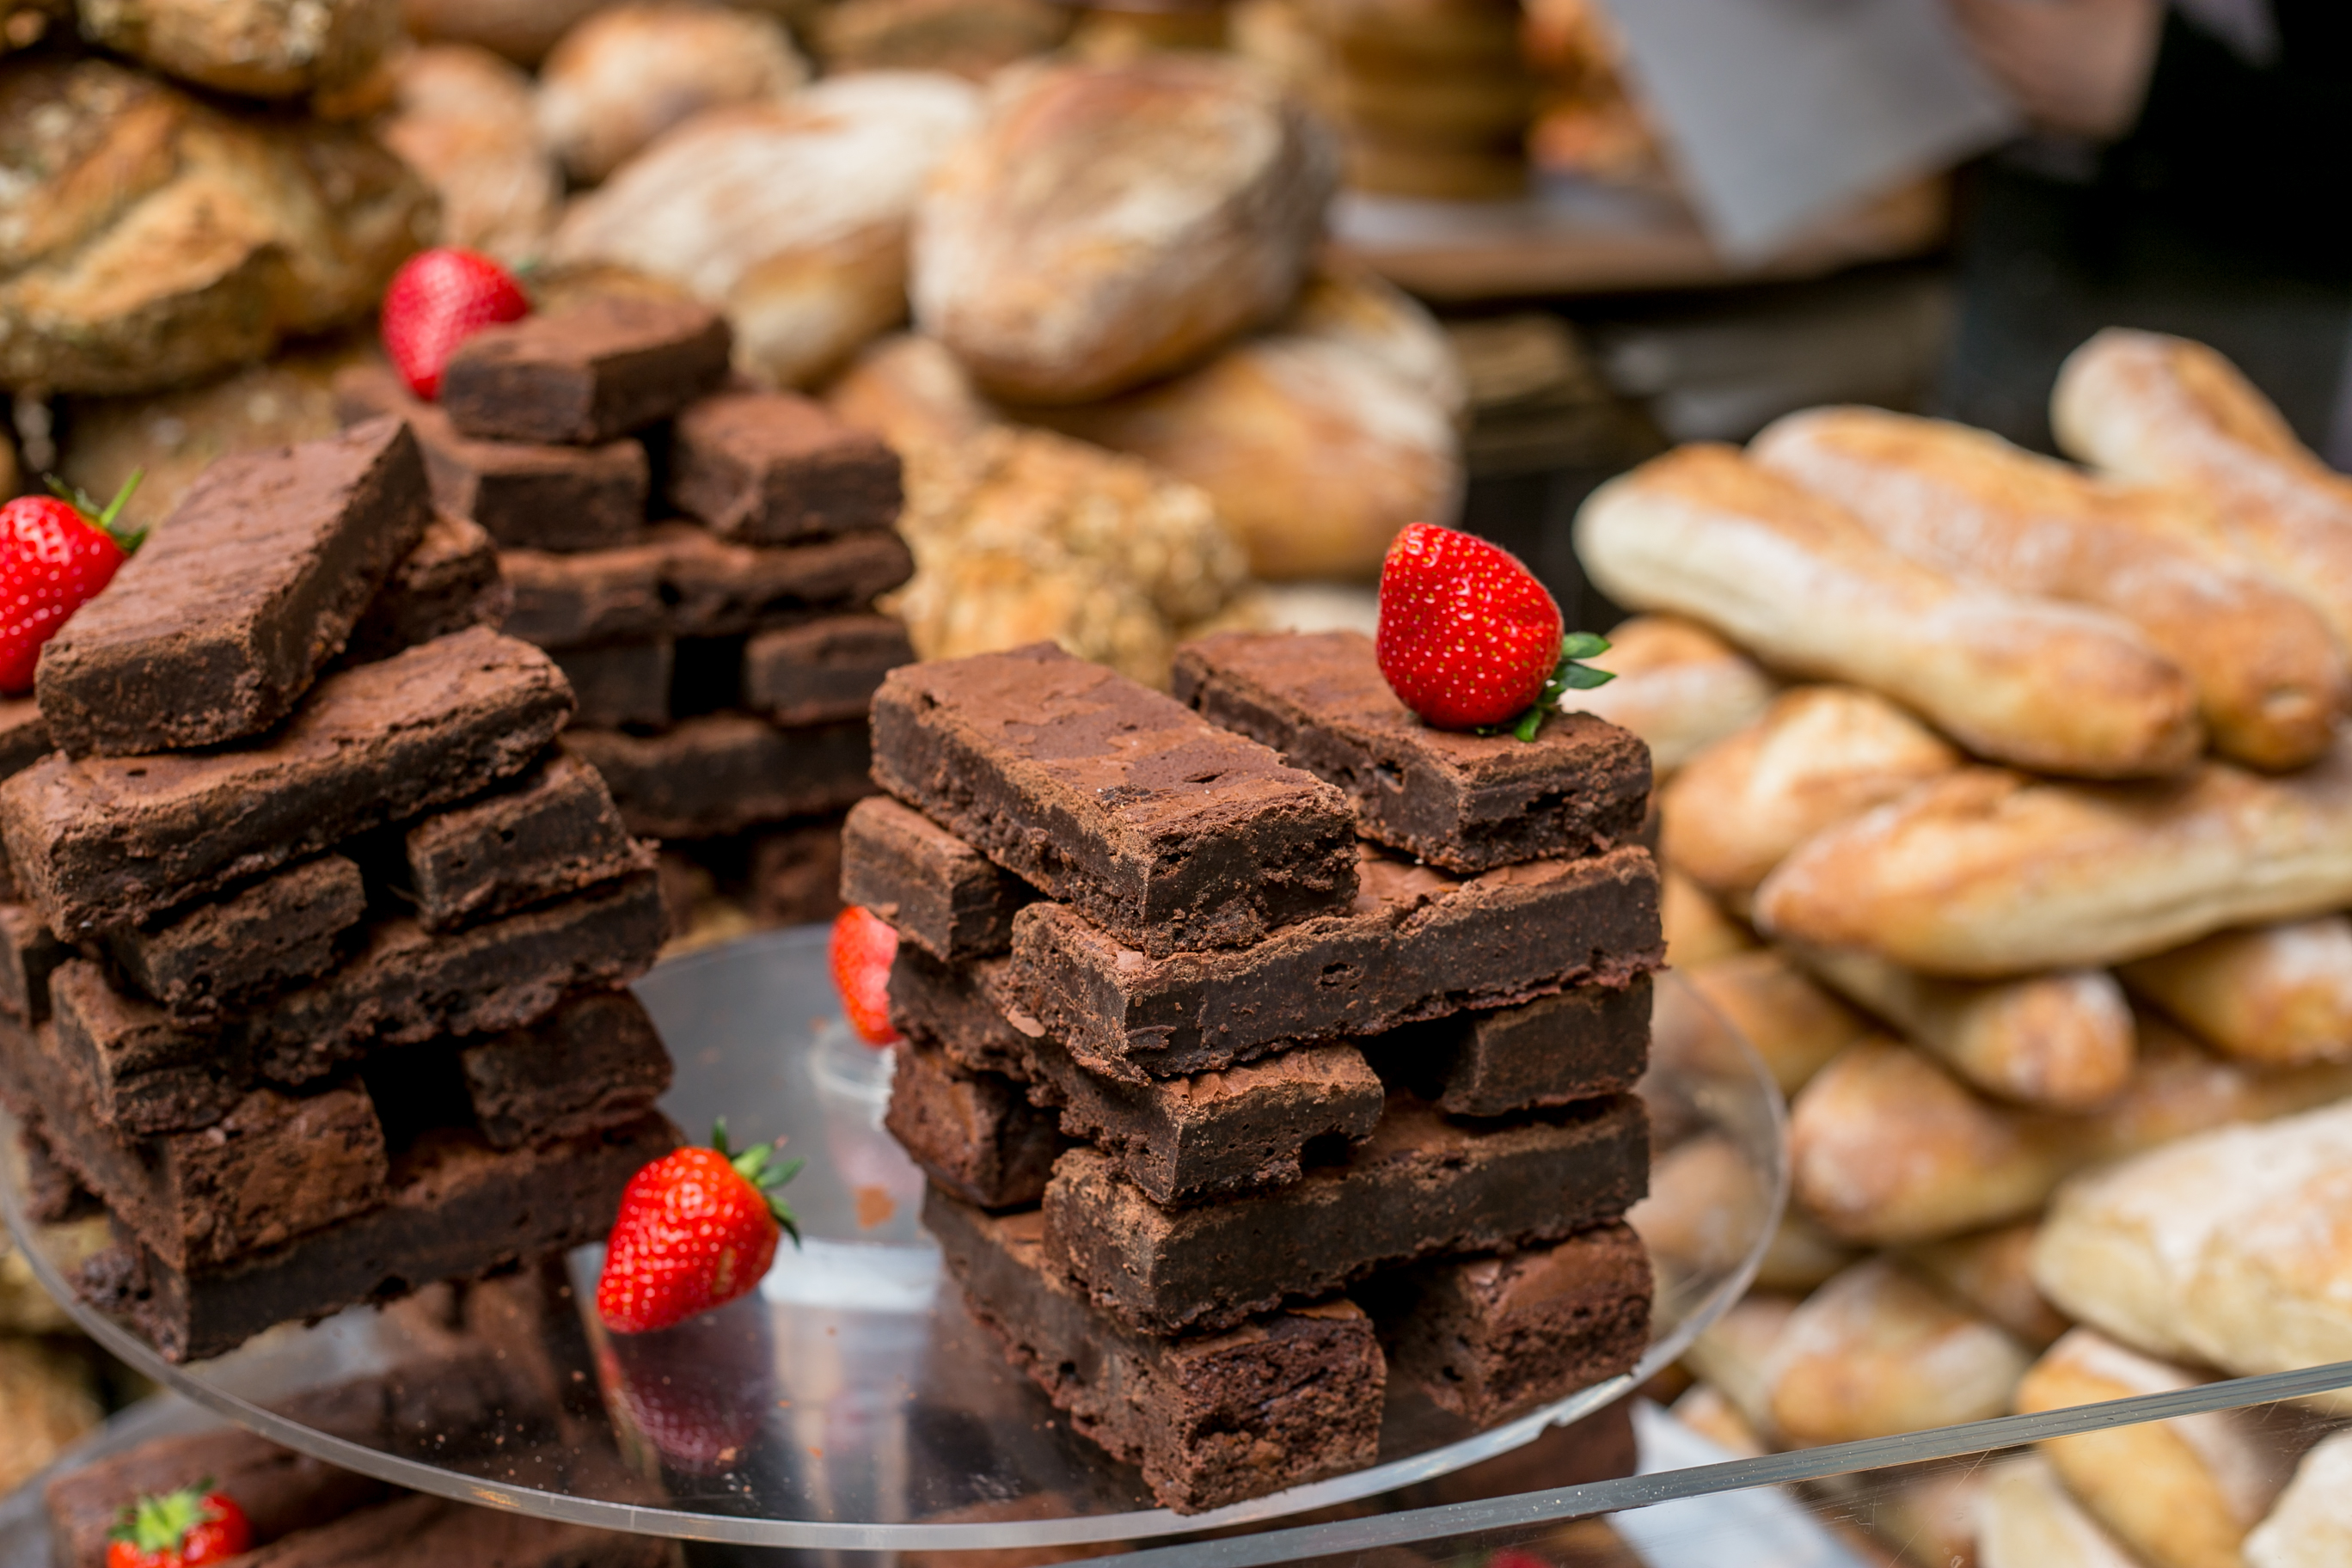
brownie, strawberry, sweet, fruit, treat, dessert, cake, chocolate, cocoa, tower, bread, loaf, market, exposed, delicacy, food, goody, sugar, chocolate brownie, cuisine, dish, sweetness, baking, baked goods, fudge, patisserie, flourless chocolate cake, petit four, chocolate cake, ingredient, ganache, lebkuchen, recipe, confectionery, produce, torte, finger food